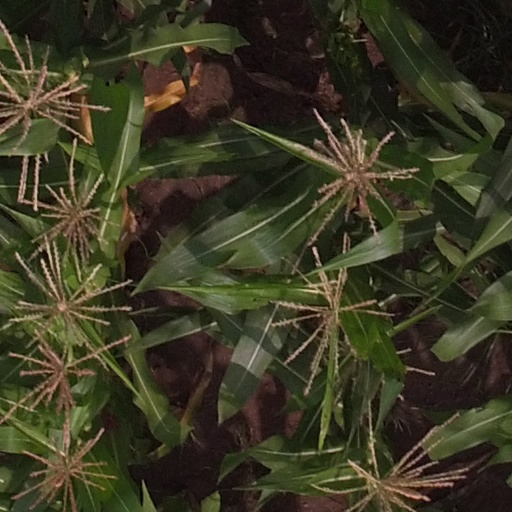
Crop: maize; corn